Malacology

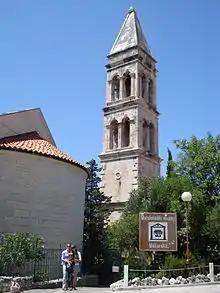
Malacological Museum in Makarska, Croatia (entrance)

Museums that have either exceptional malacological research collections (behind the scenes) and/or exceptional public exhibits of mollusks: